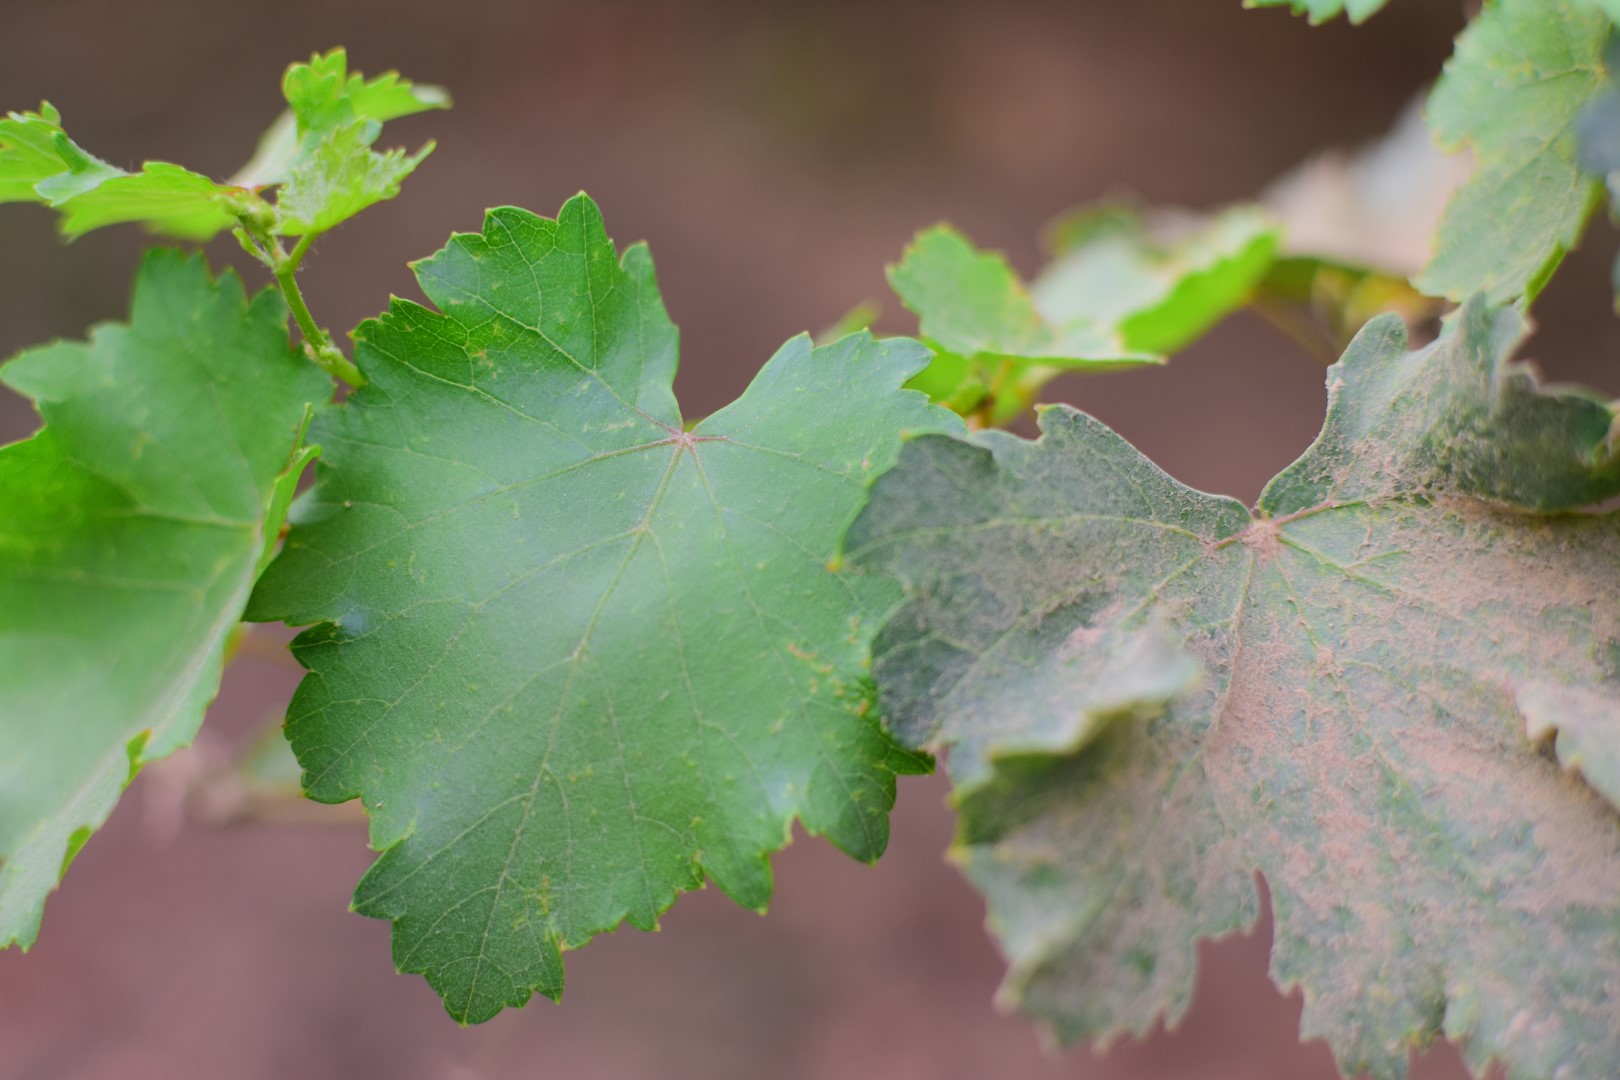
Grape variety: Kamali